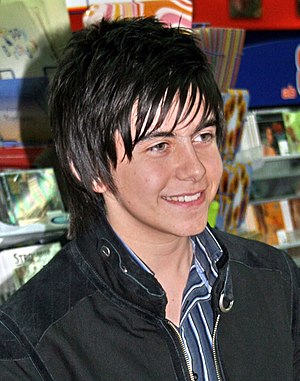
Declan Galbraith
Declan Galbraith er en engelsk sanger af skotsk og irsk oprindelse. Han og hans familie bor i en landsby nær Rochester i Kent. Hans bedstefar spillede flere instrumenter i et band, og tog Galbraith med til de Fleadhs som han spillede ved, og blandingen af skotske og irske musikalske traditioner inspirerede Galbraith og blev hans tidligste musikalske indflydelse.